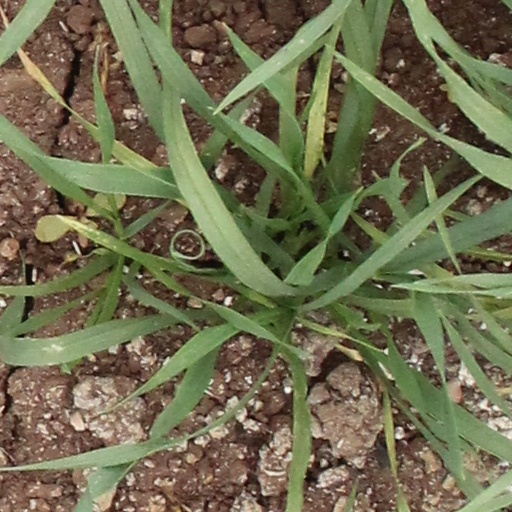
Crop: wheat